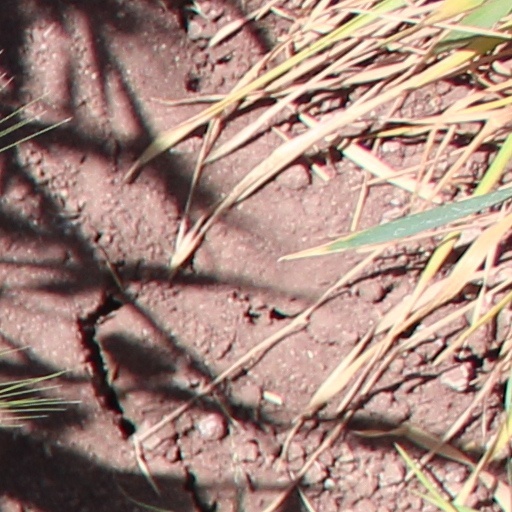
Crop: wheat